Charlotte Salomon

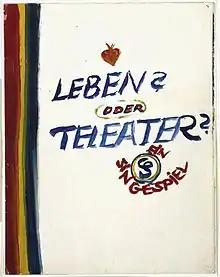
Title page of "Leben? oder Theater?: Ein Singespiel"

Salomon entitled her work, "Leben? oder Theater?: Ein Singespiel". "Singspiel" is a German music form resembling "operetta" in some respects, although actors' parts are often spoken over, rather than sung with the music. The form is influenced by the English ballad opera and the French opéra-comique. Music provides the backdrop for the play-form which is most often comical in nature, tragedy being a less-frequent motif. Romantic interest nearly always plays a prominent part. "Singspiel" was considered less elevated than opera proper, often being written in the vernacular. While celebrated composers such as Mozart and Schubert are known to have worked in the form, "Singspiel" often introduced folksongs, marches and narrative songs into its repertoire. By the early twentieth century, at the time of Salomon's appropriation of the form into her work, the "Singspiel" had ceased to be a contemporary form (although Ralph Benatzky's popular 1930 work Im weißen Rößl is a singspiel and Kurt Weill introduced the term 'songspiel' to describe some of his collaborations with Berthold Brecht). Note that Salomon's spelling, "Singespiel", adds an "e", but whether this was intentional or not is unclear.